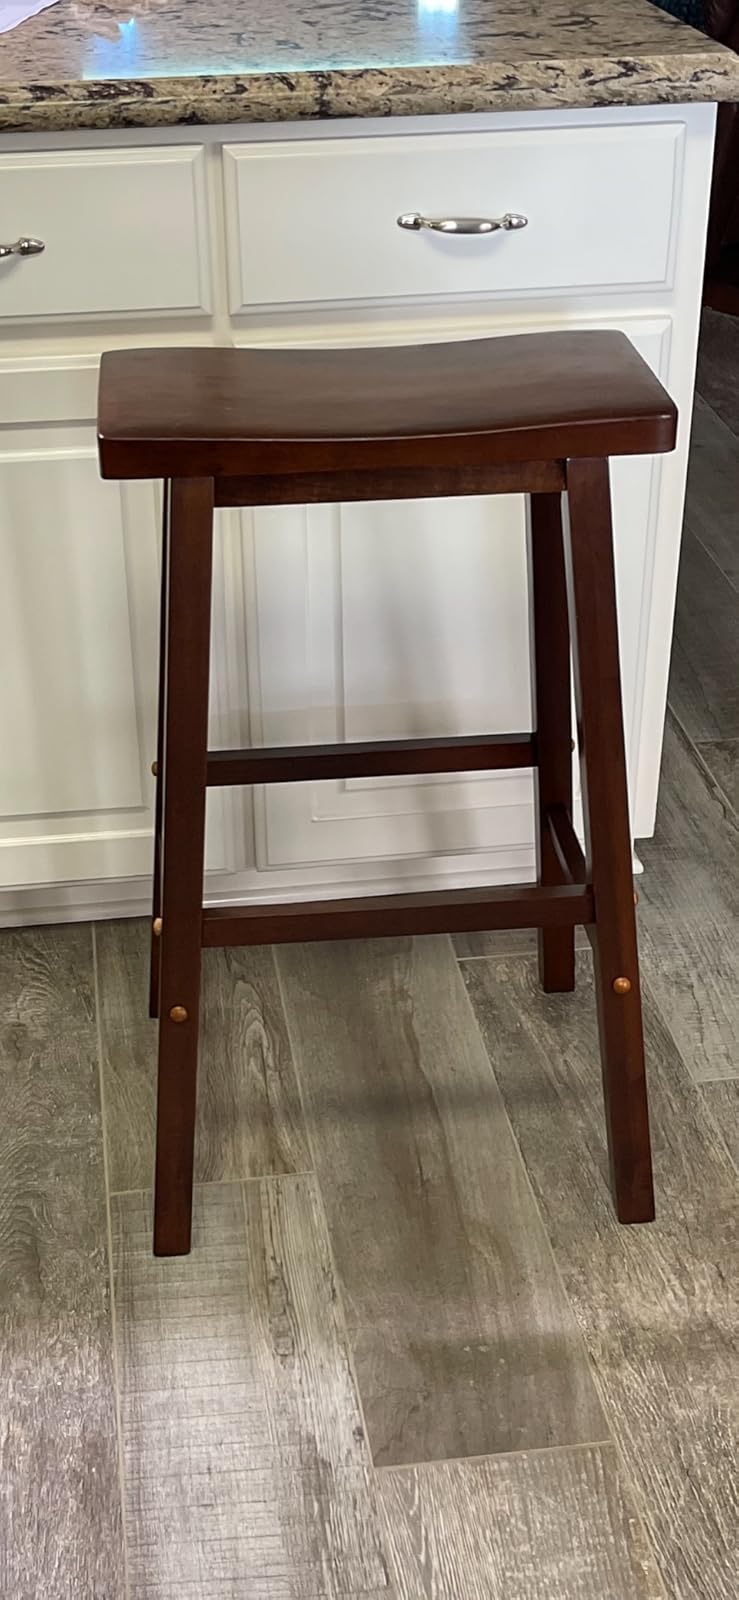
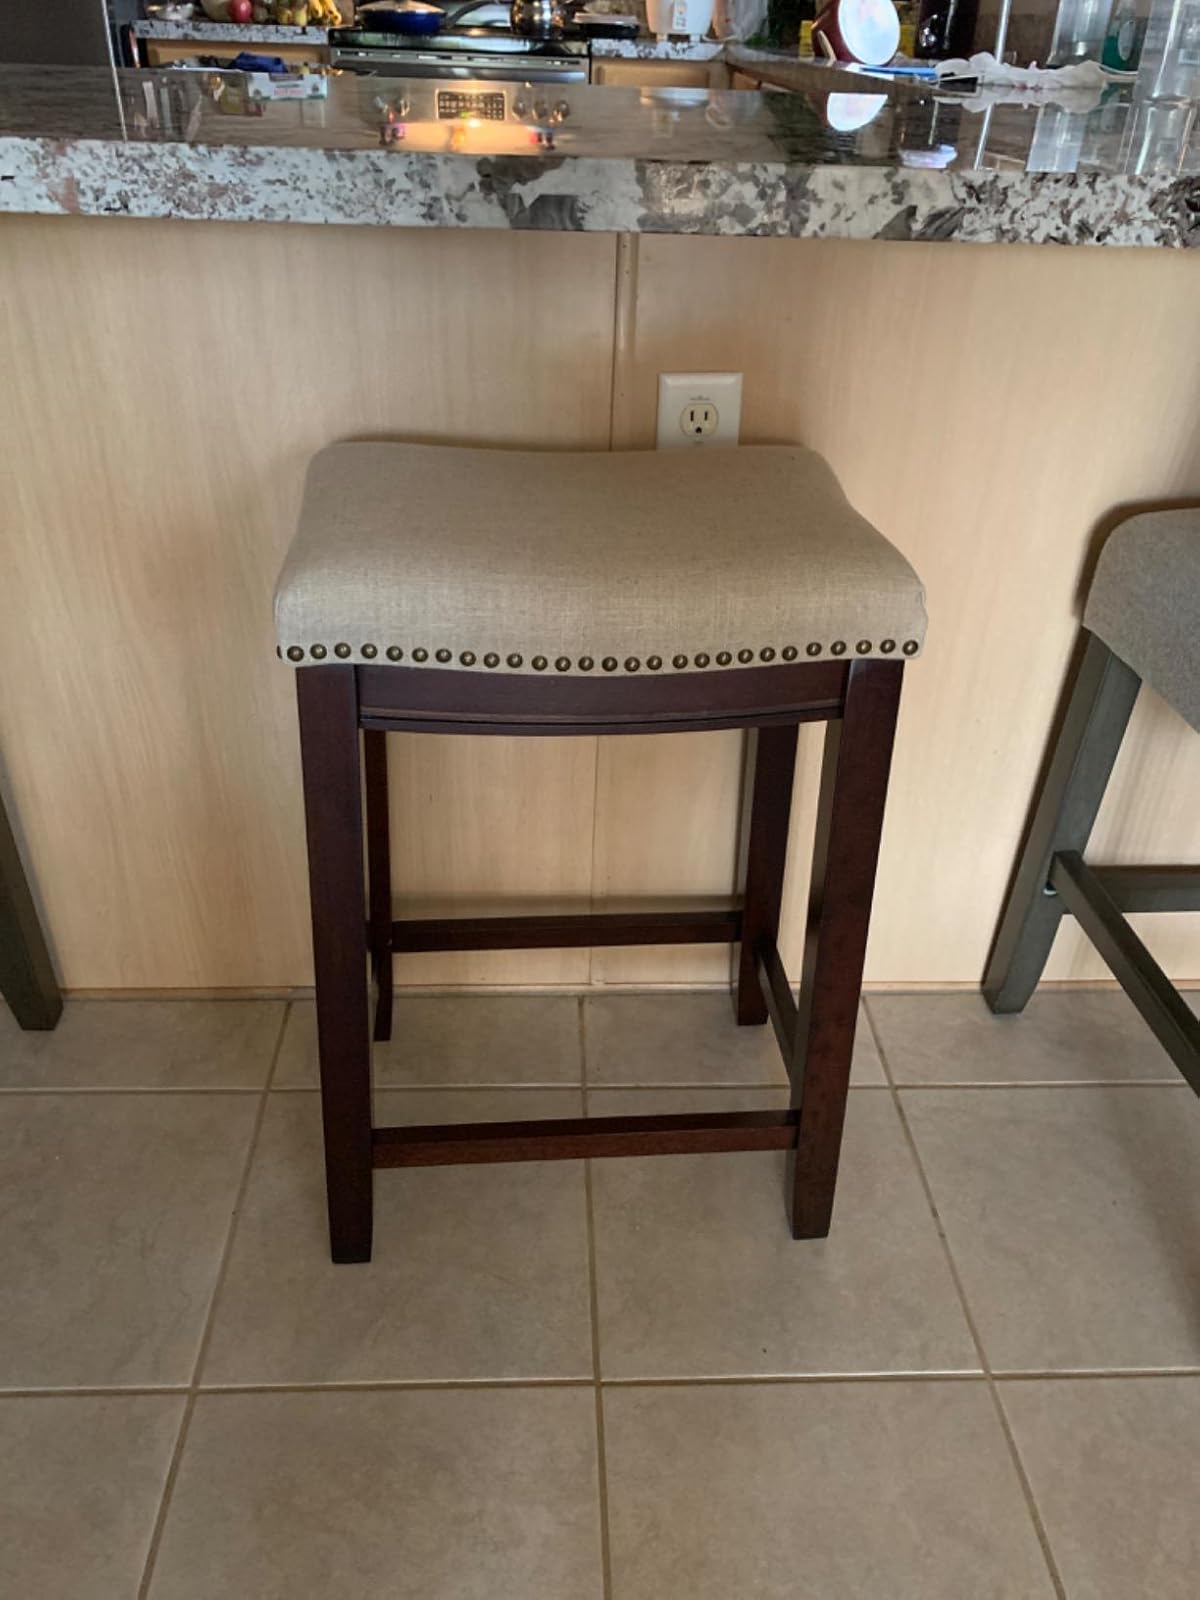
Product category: stool
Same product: no